List of Glenda Jackson performances

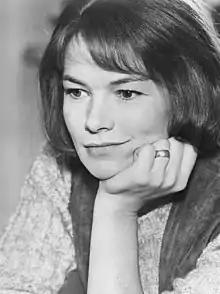
Jackson in 1971

English actress Glenda Jackson (1936 – 2023) achieved notability during her performing career, which began in 1952. She took a hiatus from acting from 1992 to 2015, after being elected as the Labour Party MP for Hampstead and Highgate. Following her departure from Parliament, she made a successful return to performing. Her acting work encompassed stage, radio, film and television. In addition, she also narrated and presented various campaign films. The list does not include works in which Jackson only appeared as an interviewee, rather than a performer, such as chat shows.